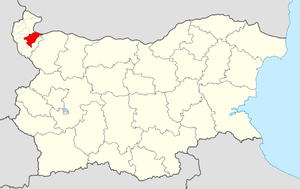
Dimovo est une obchtina de l'oblast de Vidin en Bulgarie.